Abdul Haq Shafaq

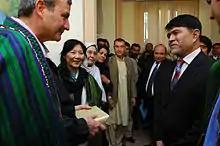
Shafaq and Karl Eikenberry in October 2009

Abdul Haq Shafaq is an ethnic Hazara politician in Afghanistan. He is the former governor of